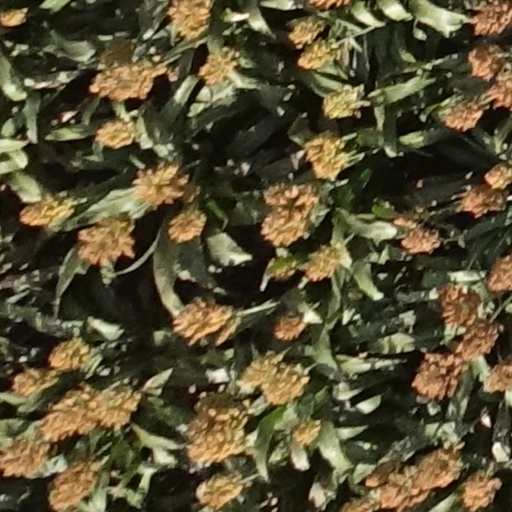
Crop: sorghum